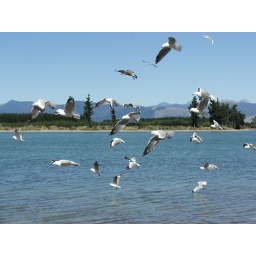
Feeding the birds at our home in Mapua.